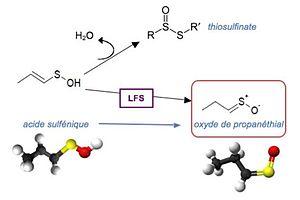
Réaction 2
L'oignon ou ognon, prononcé /ɔ.ɲɔ̃/, est une espèce de plantes herbacées bisannuelles de la famille des Amaryllidaceae, largement et depuis longtemps cultivée comme plante potagère pour ses bulbes de saveur et d'odeur fortes ou pour ses feuilles. Le terme désigne aussi le bulbe de cette plante récolté comme légume. Par extension, il désigne parfois familièrement en jardinage les bulbes d'autres plantes, généralement non comestibles.